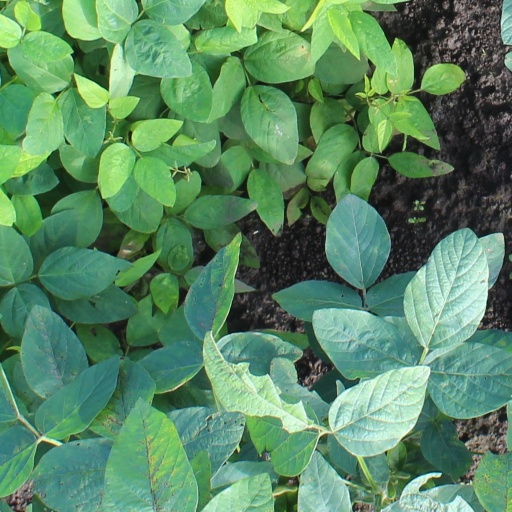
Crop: soybean